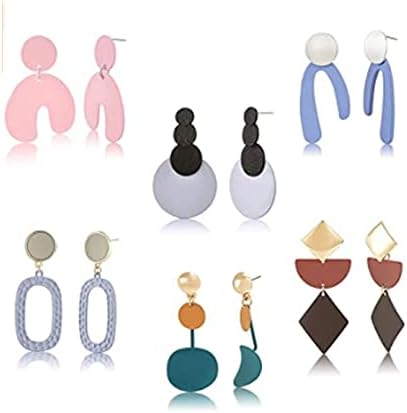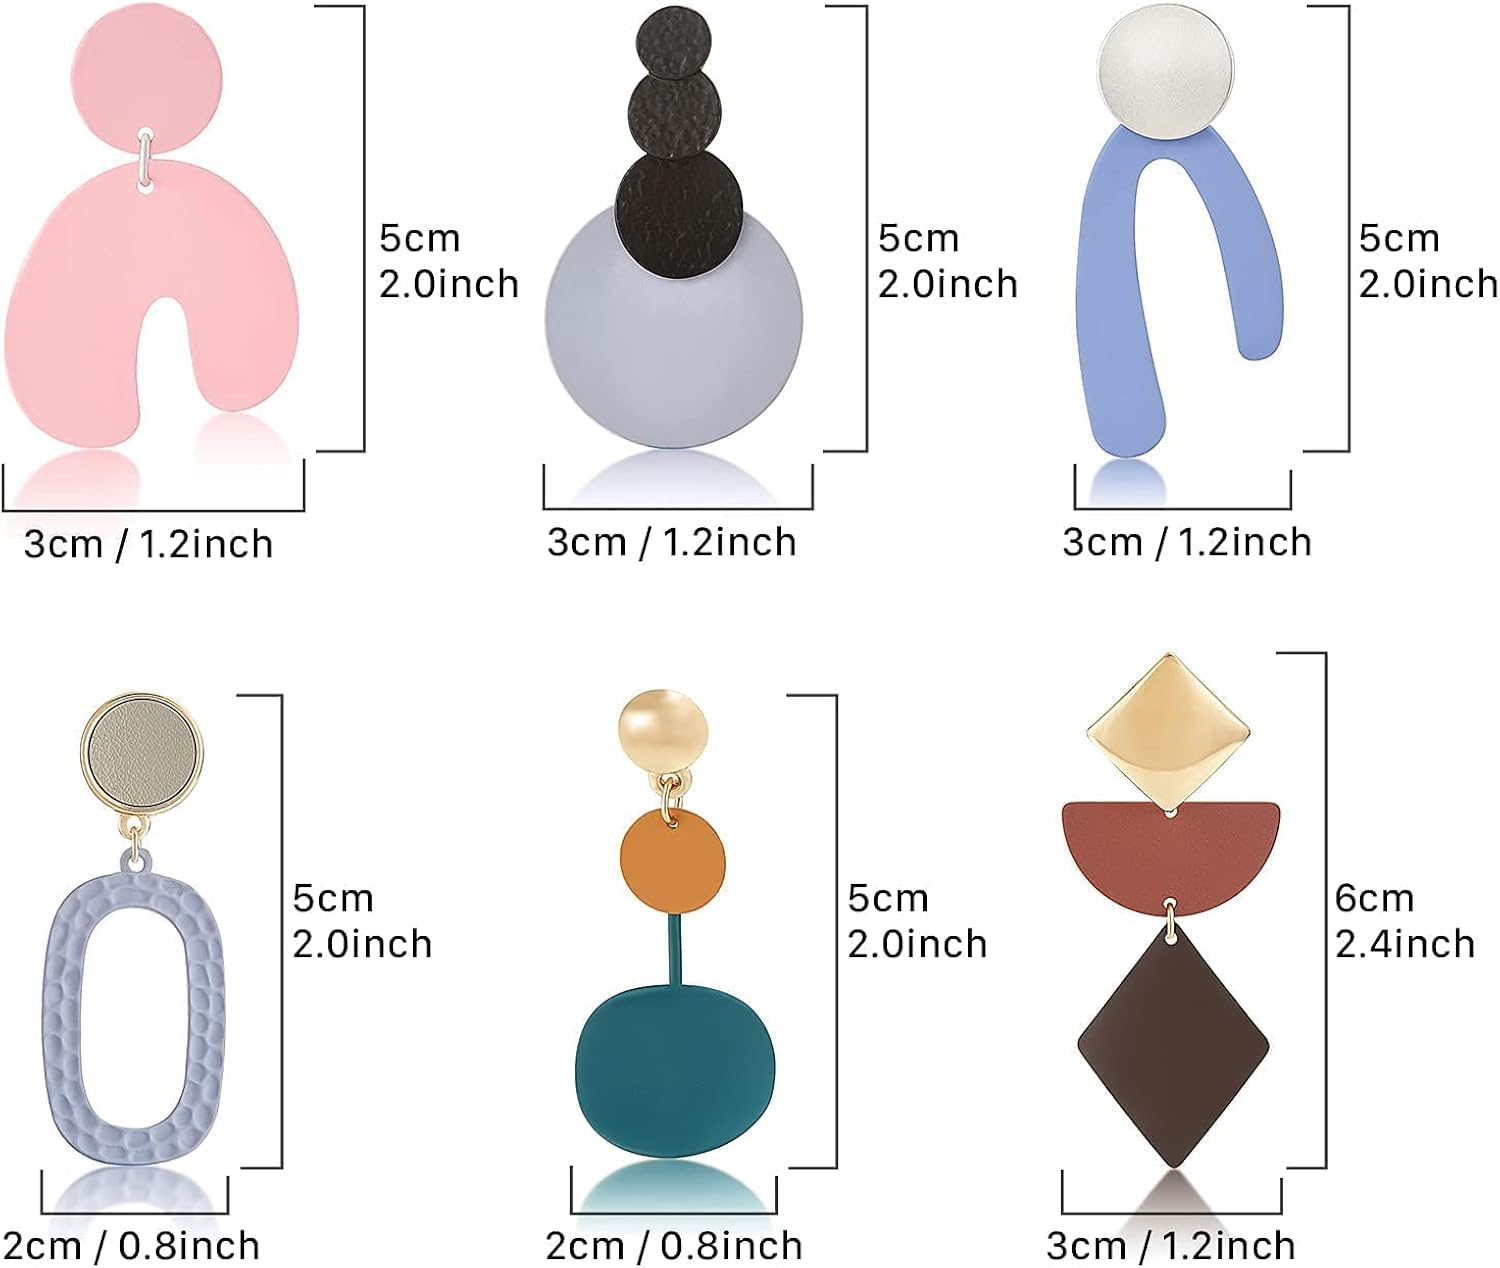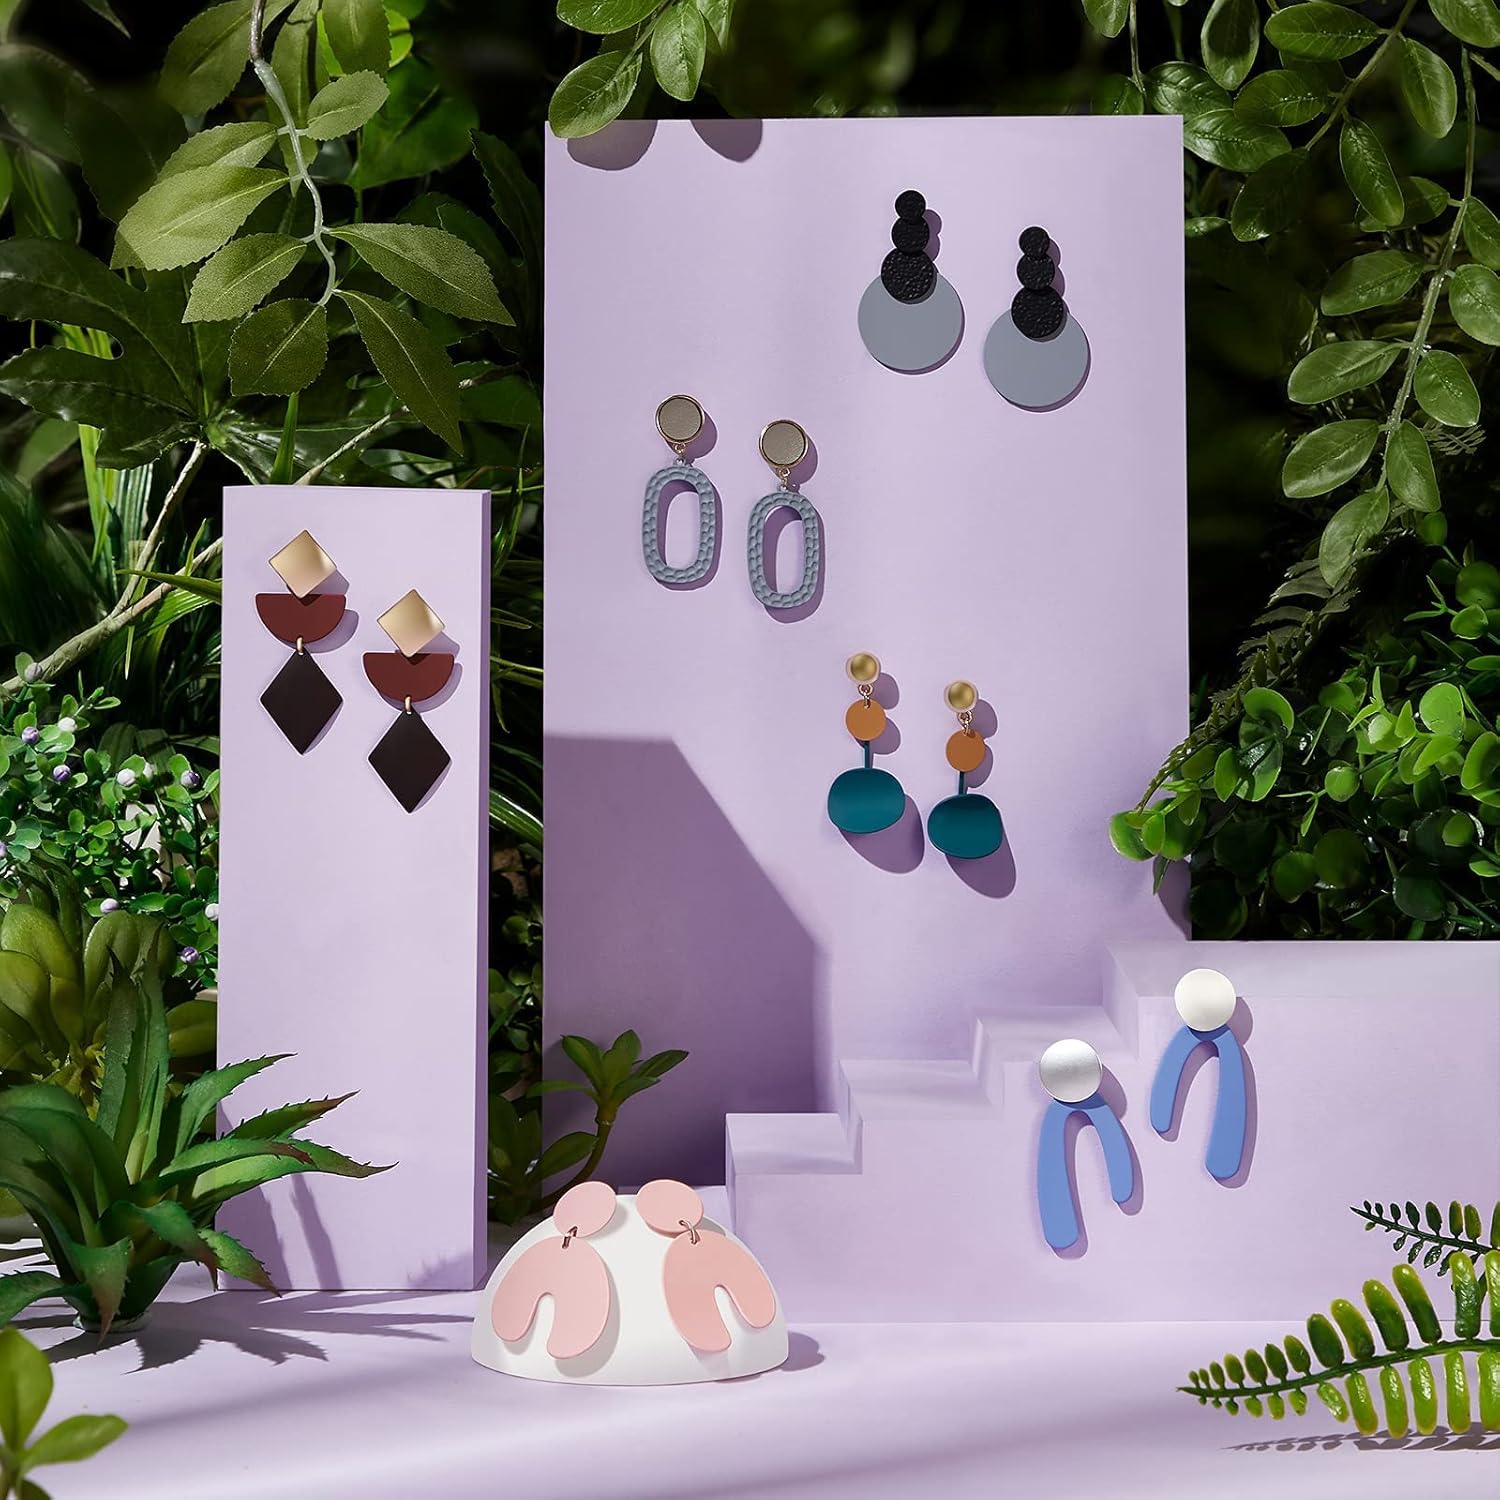
Earrings Set for Women Girls Tassel Earrings Acrylic Hoop Stud Drop Dangle Earrings
Category: AMAZON FASHION
Package Contains: 6 Pairs ，Include Fashion tassel earrings, acrylic earrings, alloy earrings, 1 Packing BOX Wonderful Gift Give This Earring As A Unique Present to Your Loved Ones, Like Lover, Girlfriend, Wife, Fiancee, Mother, Mother in Law, Daughter, Friend or Yourself for Valentine's day, Mother's day, Christmas Day And So On. Express Your Love to Them and Make Them Feel Special and Happy. COMPLETELY VERSATILE This earring fit all your dress, like jeans, dress, coat ect. You Can Wear It for Birthday Party, Wedding, Anniversary, Festival Celebration, Concert. Just Get It and Show Your Own Style In the Crowd. Please note: Since this earring back is small, please keep it away from children and pets, beware swallowed 100% SATISFACTION GUARANTEE If You Have Any Problems on Our Earring,Contact us We Will Reply You within 24 Hours
Features: Package - 6 Pairs in 1 Pack: This value pack comes with 6 pairs of different earrings, adding a beautiful comprehensive set to your earring collection. | Fashion Design: The fashion earring set combines most of stylish tassel earrings, acrylic earrings, alloy earrings,, with different shapes and styles, which will make you stand out every day. | Hypoallergenic Material - They are made of high quality material. Lightweight and durable, which won't burden your ears. Lead free, nickel free. Anti-sensitive, reduce skin irritation. | Various Scenes to Wear: The colorful earrings set are perfect gifts for women and girls, ideal for prom, date, Christmas, party, birthday, anniversary, Mother’s Day, Valentine’s Day and daily wearing. | Hassle-Free Customer Service: We stand firmly behind our products. Each product comes with worry-free 12 months and friendly customer service. For quality related issues, a replacement or refund is allowed.